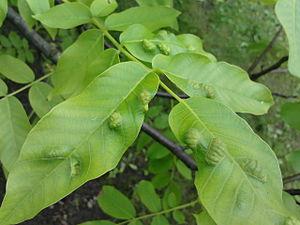
Aceria est un genre d'acariens de la famille des Eriophyidae.
Eriophyoidea est une super-famille d'acariens herbivores.